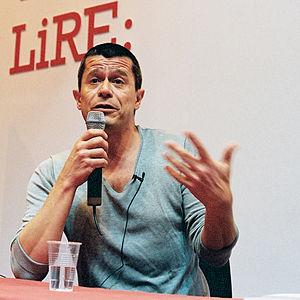
Emmanuel Carrère au salon du livre 2009